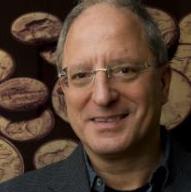
Age: 60